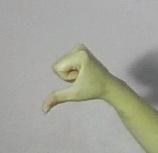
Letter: waw